Cancer Minor

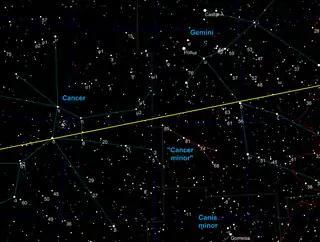
Four 5th magnitude stars in Gemini represent the constellation.

Cancer Minor (Latin for "lesser crab") was a constellation composed from a few stars in Gemini adjacent to Cancer. The constellation was introduced in 1612 (or 1613) by Petrus Plancius.